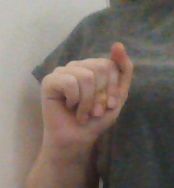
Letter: saad